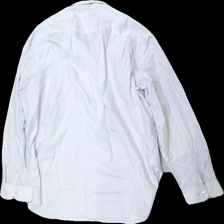
View: back
Type: Shirt
Category: Ladies
Brand: Dressman
Colors: White, Red
Material: 59% cotton, 41% polyester
Pattern: Other
Cut: Regular
Size: XXL
Season: All
Stains: Major
Damage: stained
Damage location: bottom center
Price range: <50
Recommended usage: Export